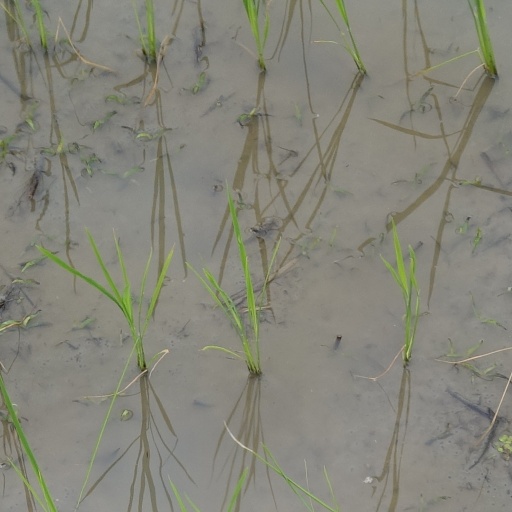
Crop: rice